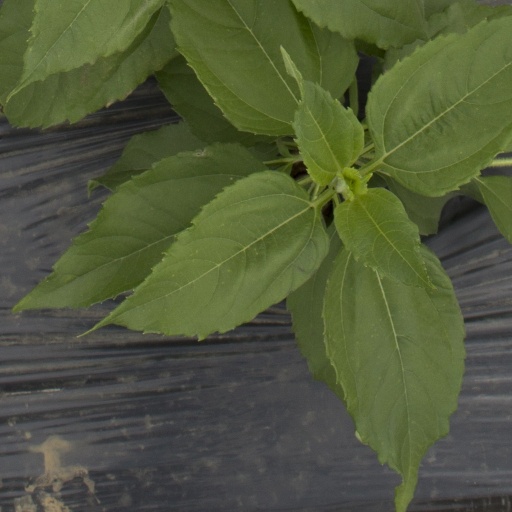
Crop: Jerusalem artichoke